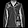
Label: Coat